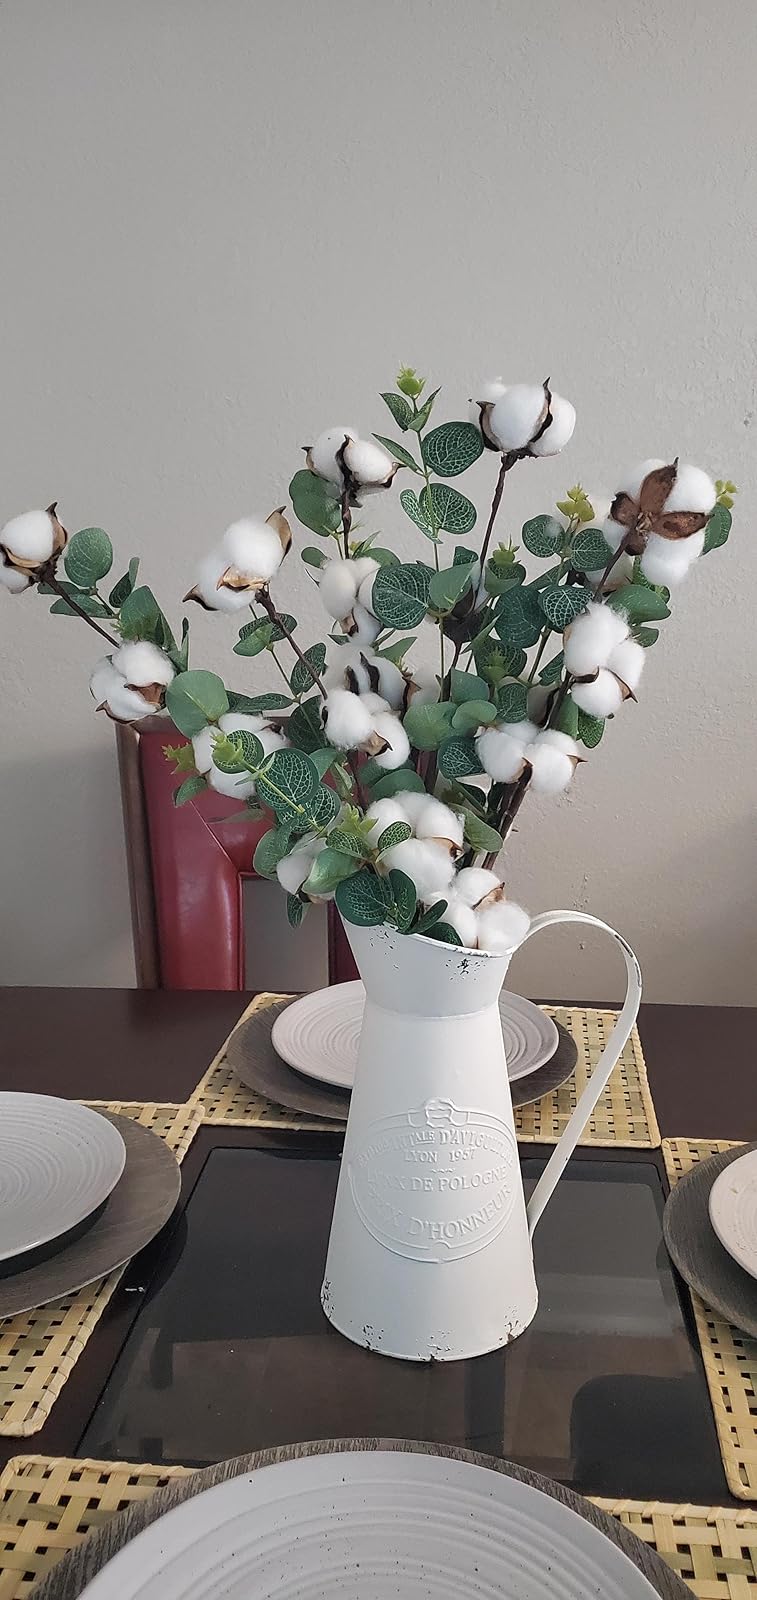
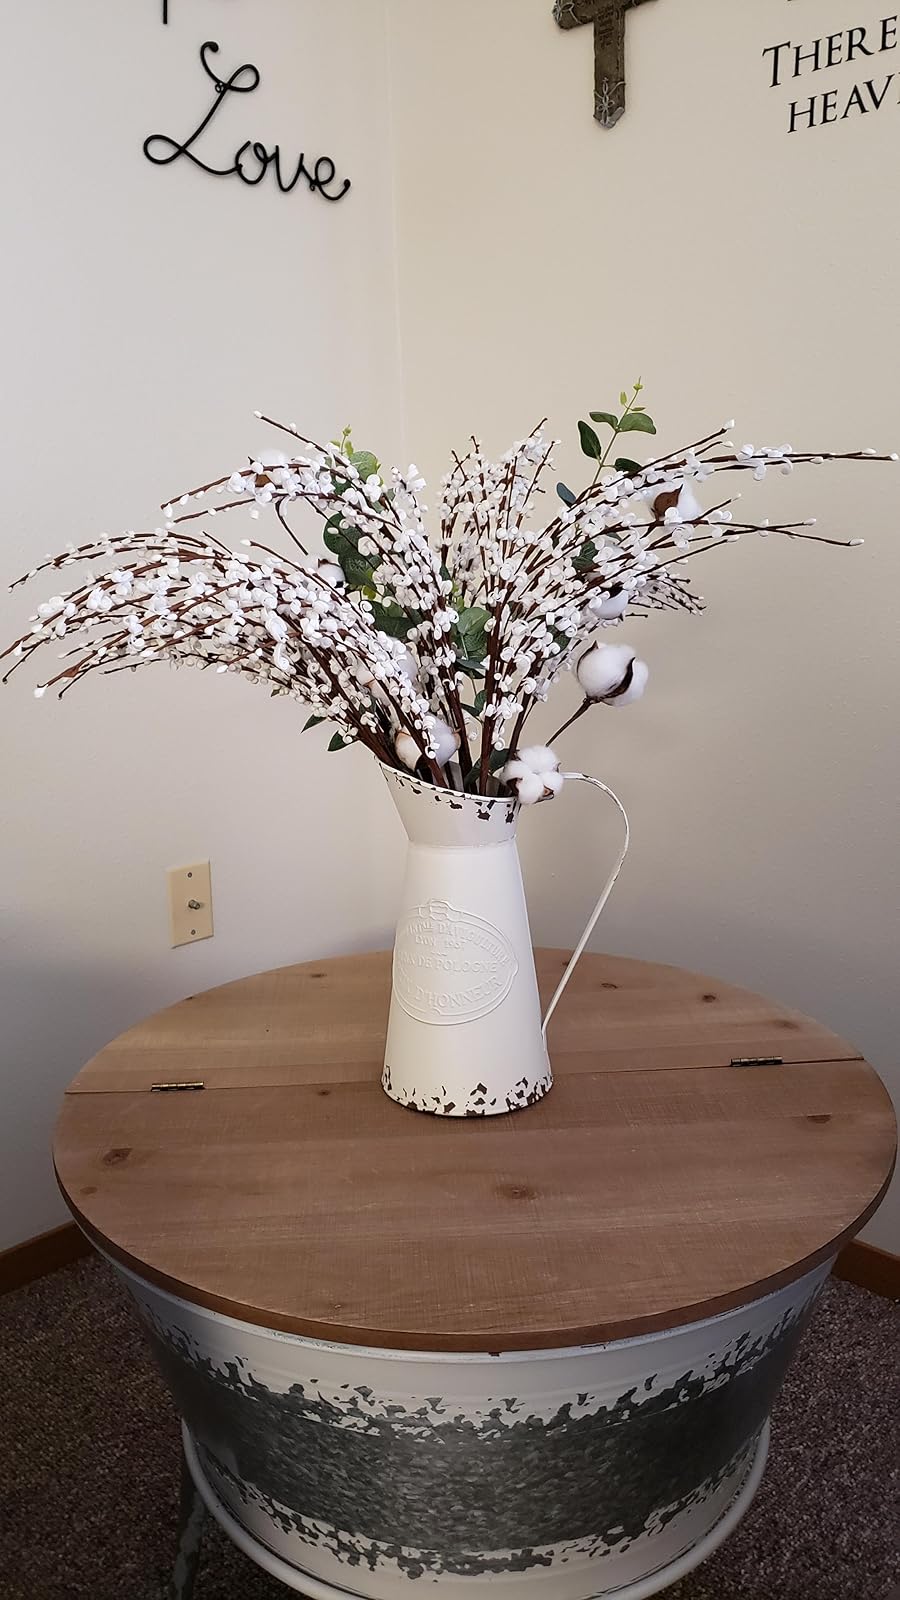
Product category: vase
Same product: yes